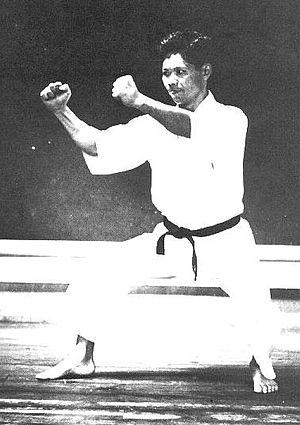
Les kata Shōtōkan sont les kata de karaté pratiqués au sein de l'école Shōtōkan-ryū. Ils ont été codifiés par le fondateur du style, Gichin Funakoshi, à partir de kata plus anciens.
Gigō Funakoshi est le troisième fils de Gichin Funakoshi, fondateur du style de karaté Shōtōkan, et est réputé comme père du Shōtōkan moderne.
Un kata en karaté est – comme les kata dans d'autres arts martiaux japonais – un enchaînement de techniques codifié qui simule un combat stylisé contre des adversaires imaginaires.